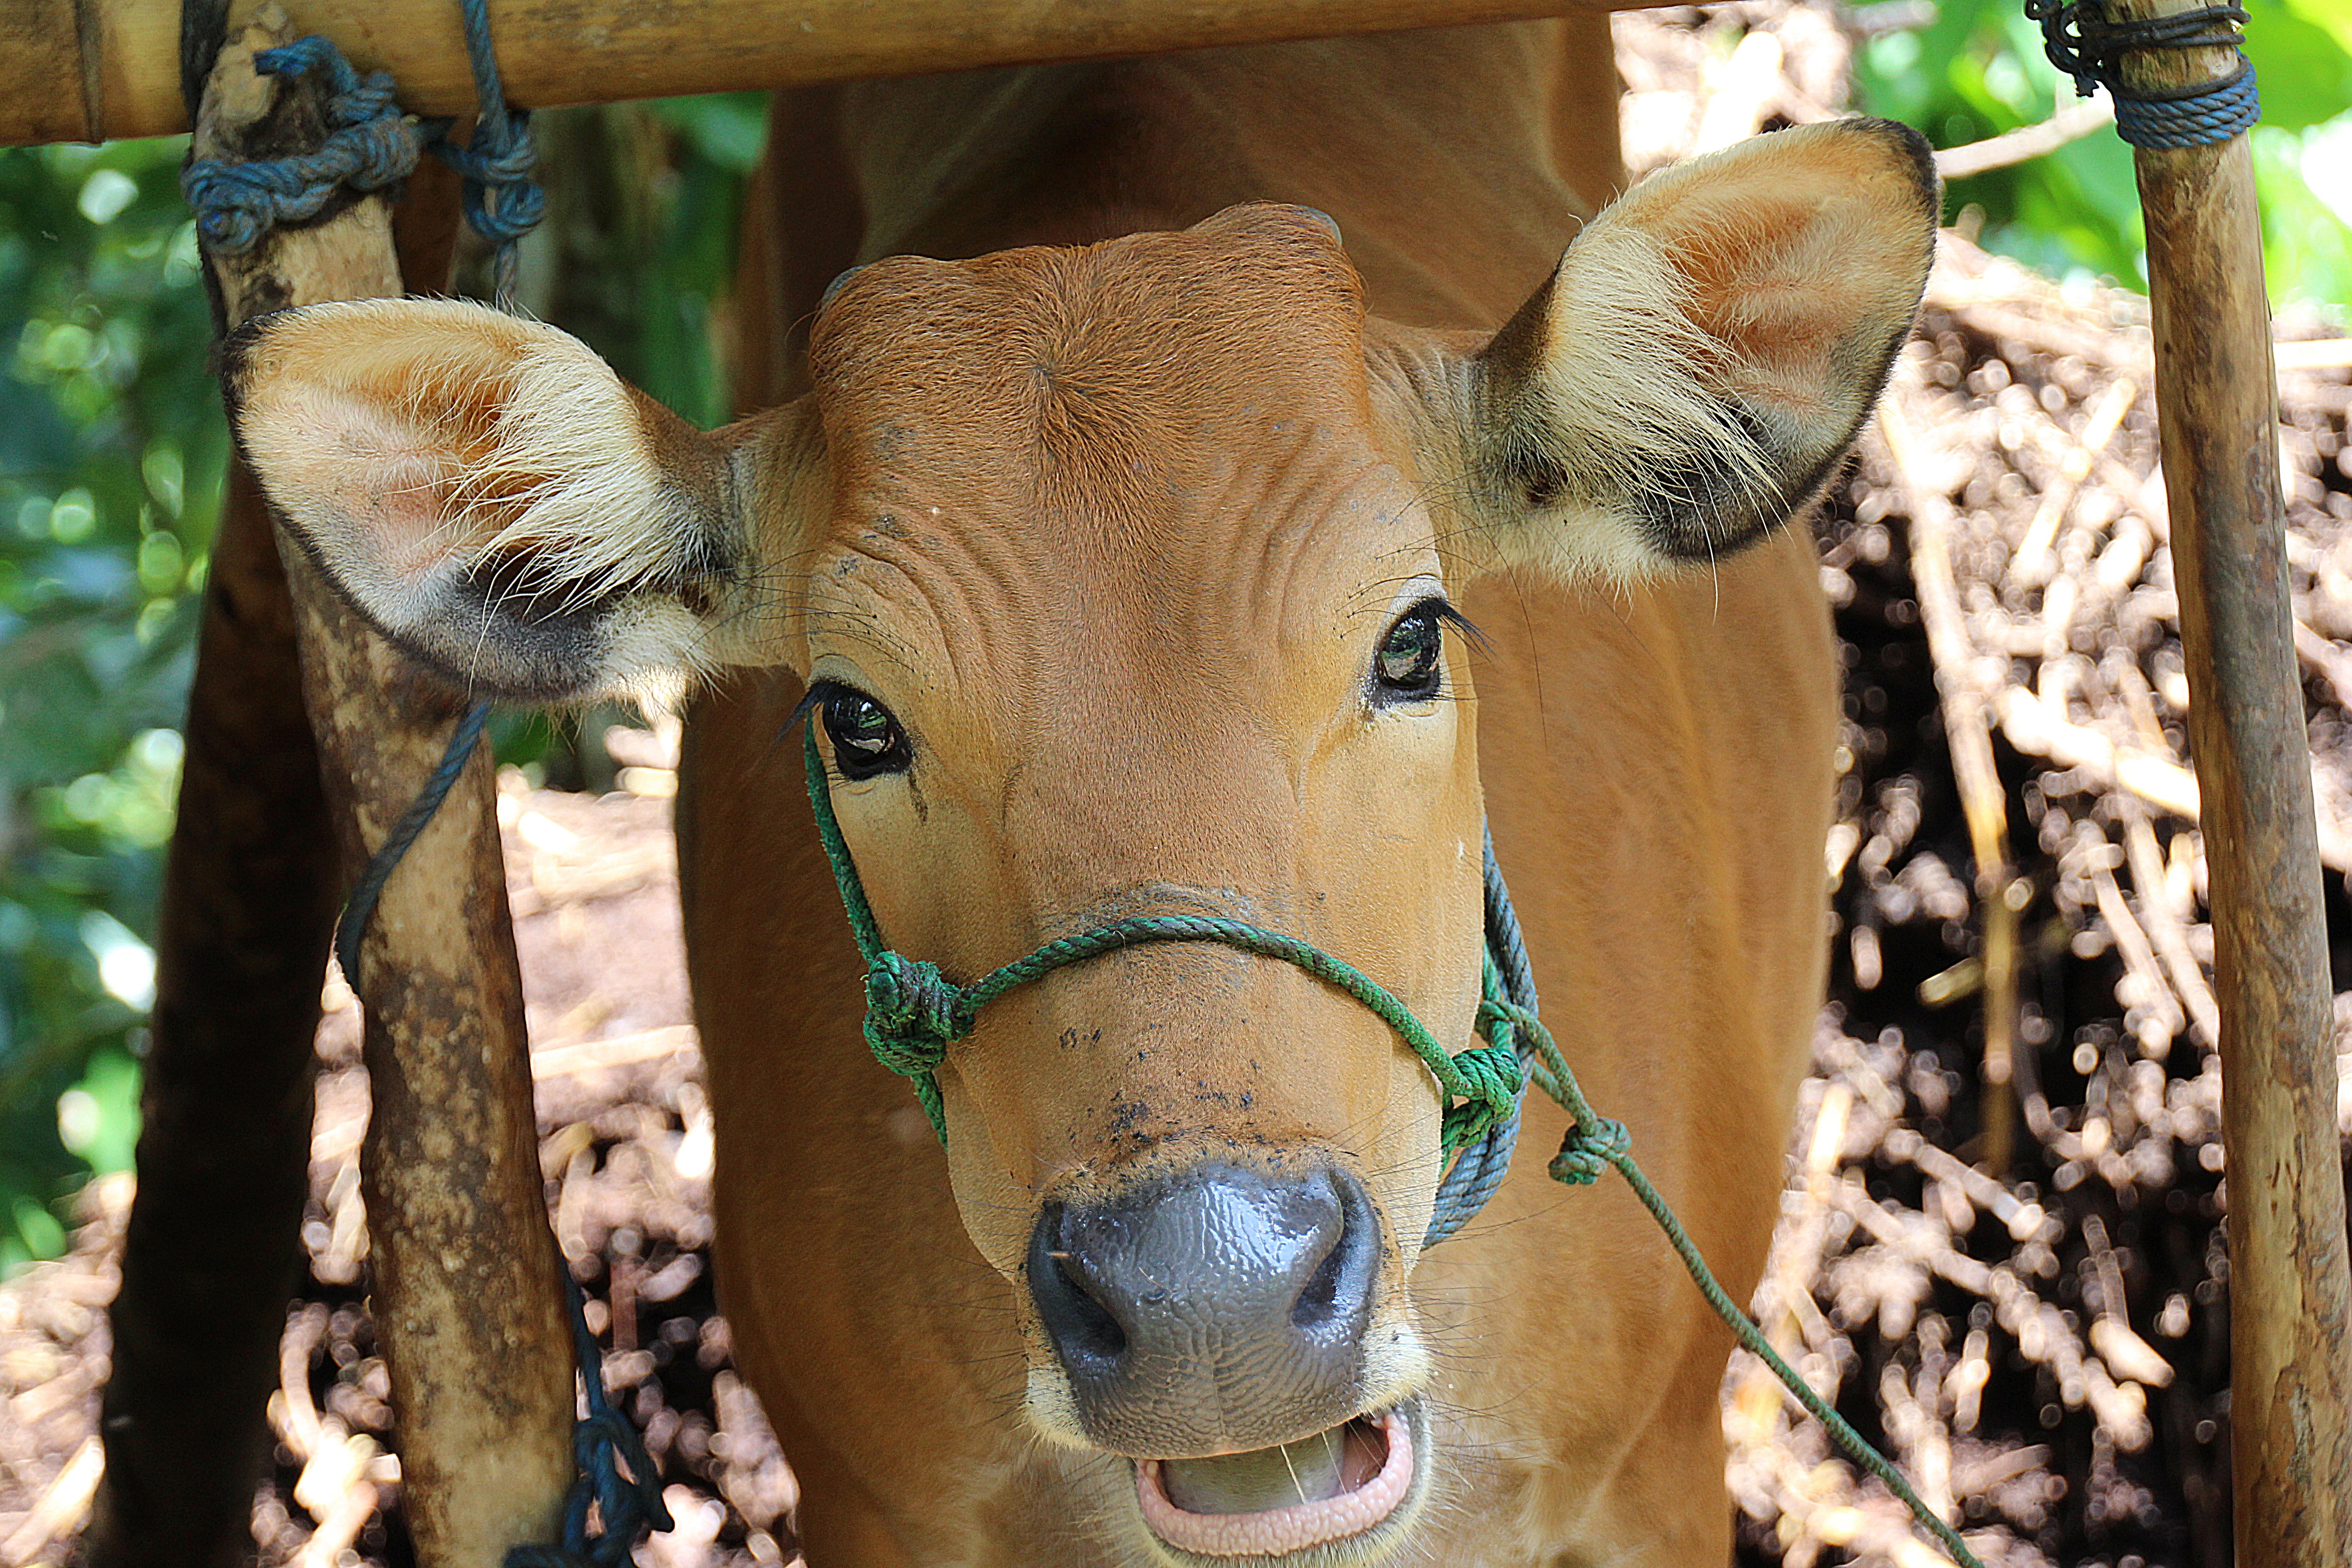
wildlife, zoo, portrait, cow, mammal, fauna, close up, eyes, bali, animal portrait, soft light, cattle like mammal